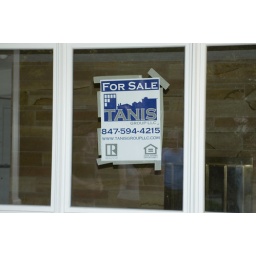
This is the house in foreclosure next door to us